Disappearance of John Beckenridge and Mike Zhao-Beckenridge

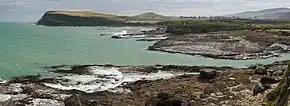
Curio Bay, where Beckenridge's car was later found.

John Beckenridge met Mike’s mother, Fiona Lu, in 2006 whilst working in Afghanistan. They later moved to Queenstown, New Zealand, where they resided for many years. Their relationship broke down in 2014, when Fiona moved to Invercargill for a hairdressing course and met her new partner, Peter Russell. In February 2015, Fiona won full custody of her son, who had been living with John in Lake Hayes Estate at the time of the divorce. In the weeks leading up to the pair's disappearance, Mike sent a series of e-mails to John that mentioned self-harm and pleaded to be reunited with his stepfather.